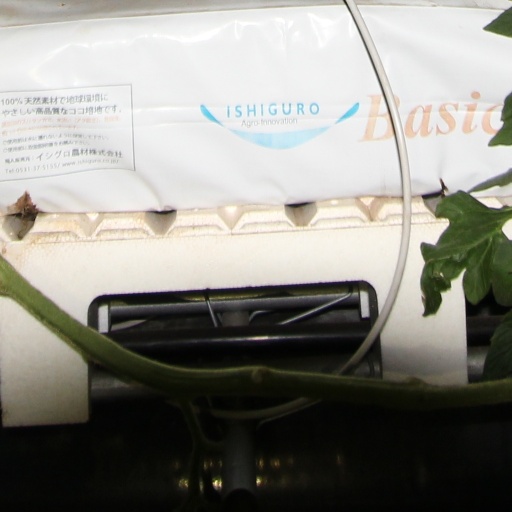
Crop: tomato